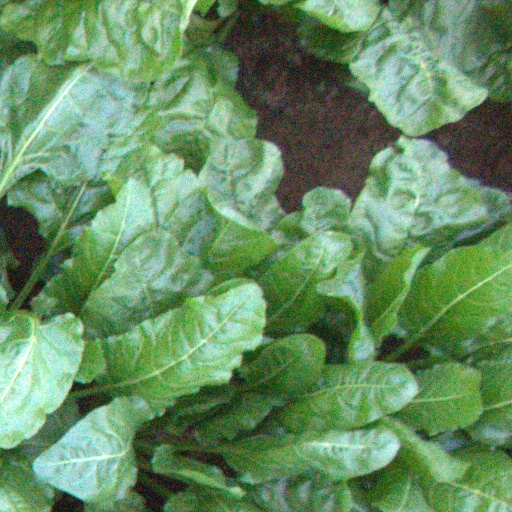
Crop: sugar beet